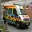
Label: ambulance